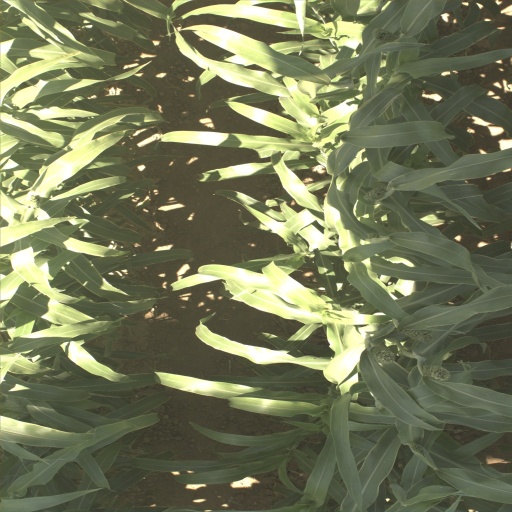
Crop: sorghum